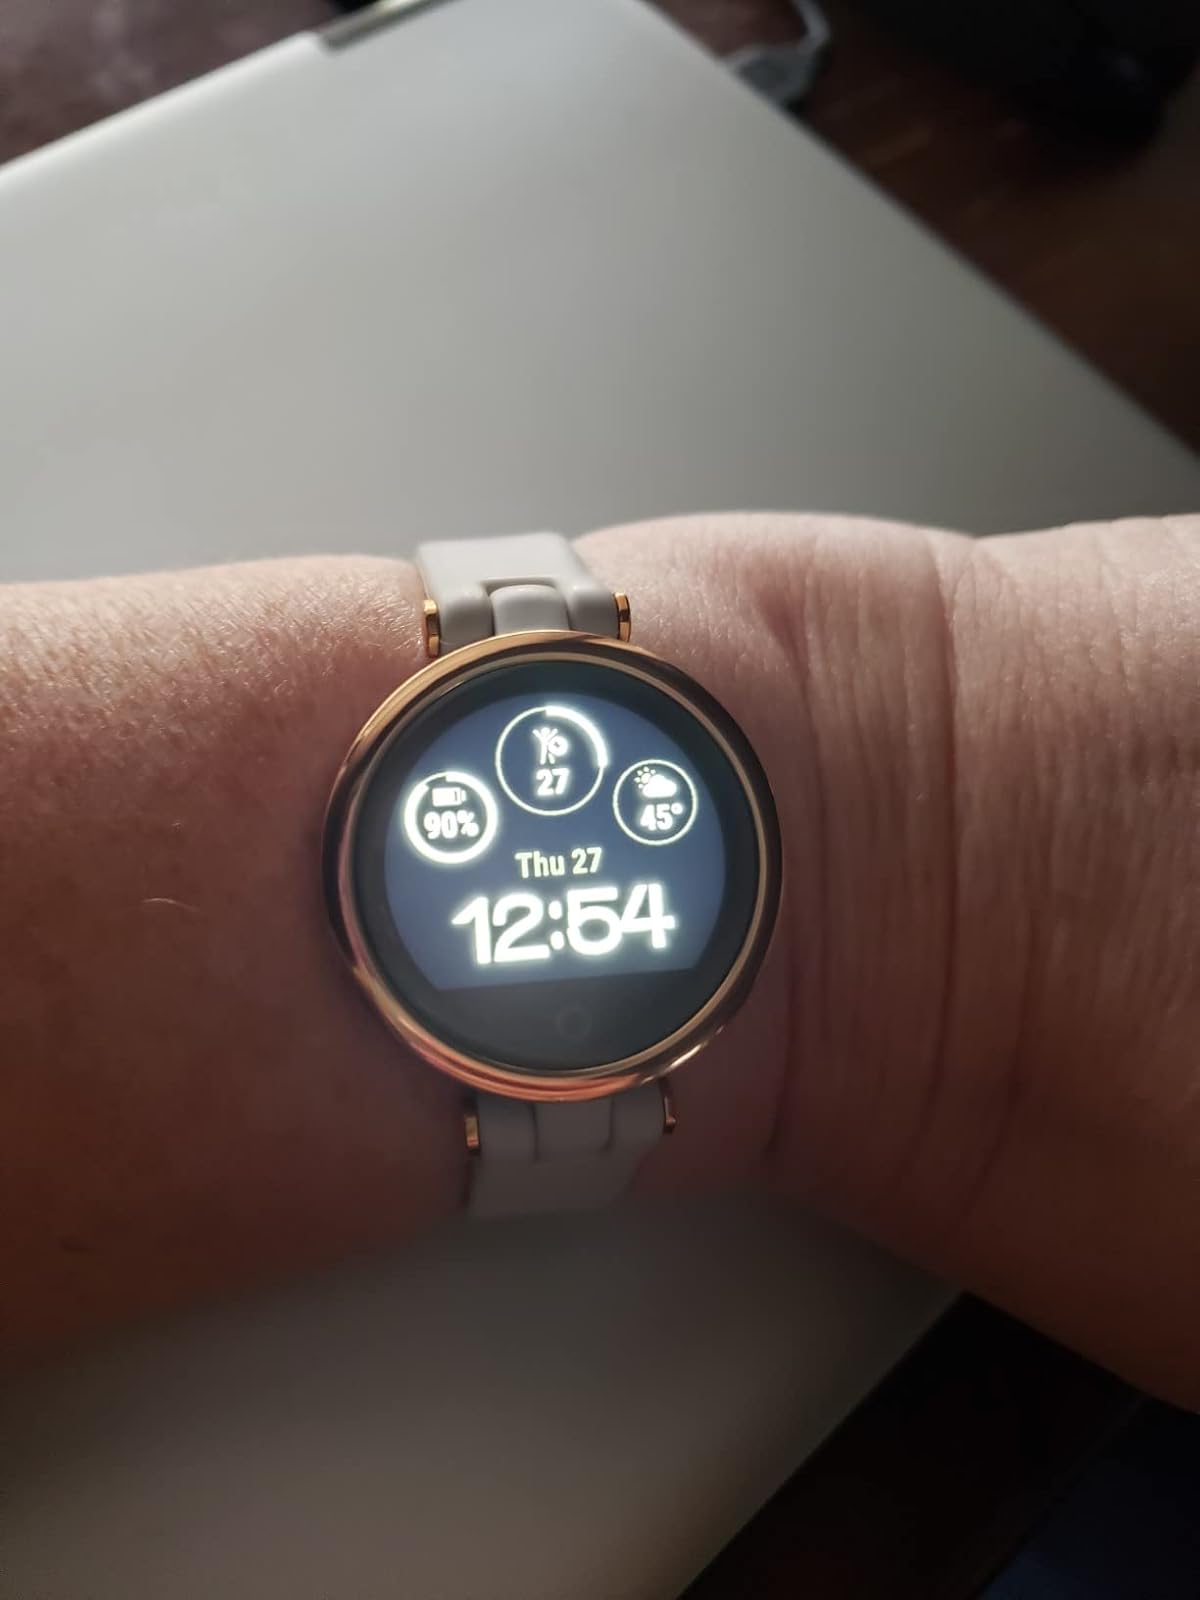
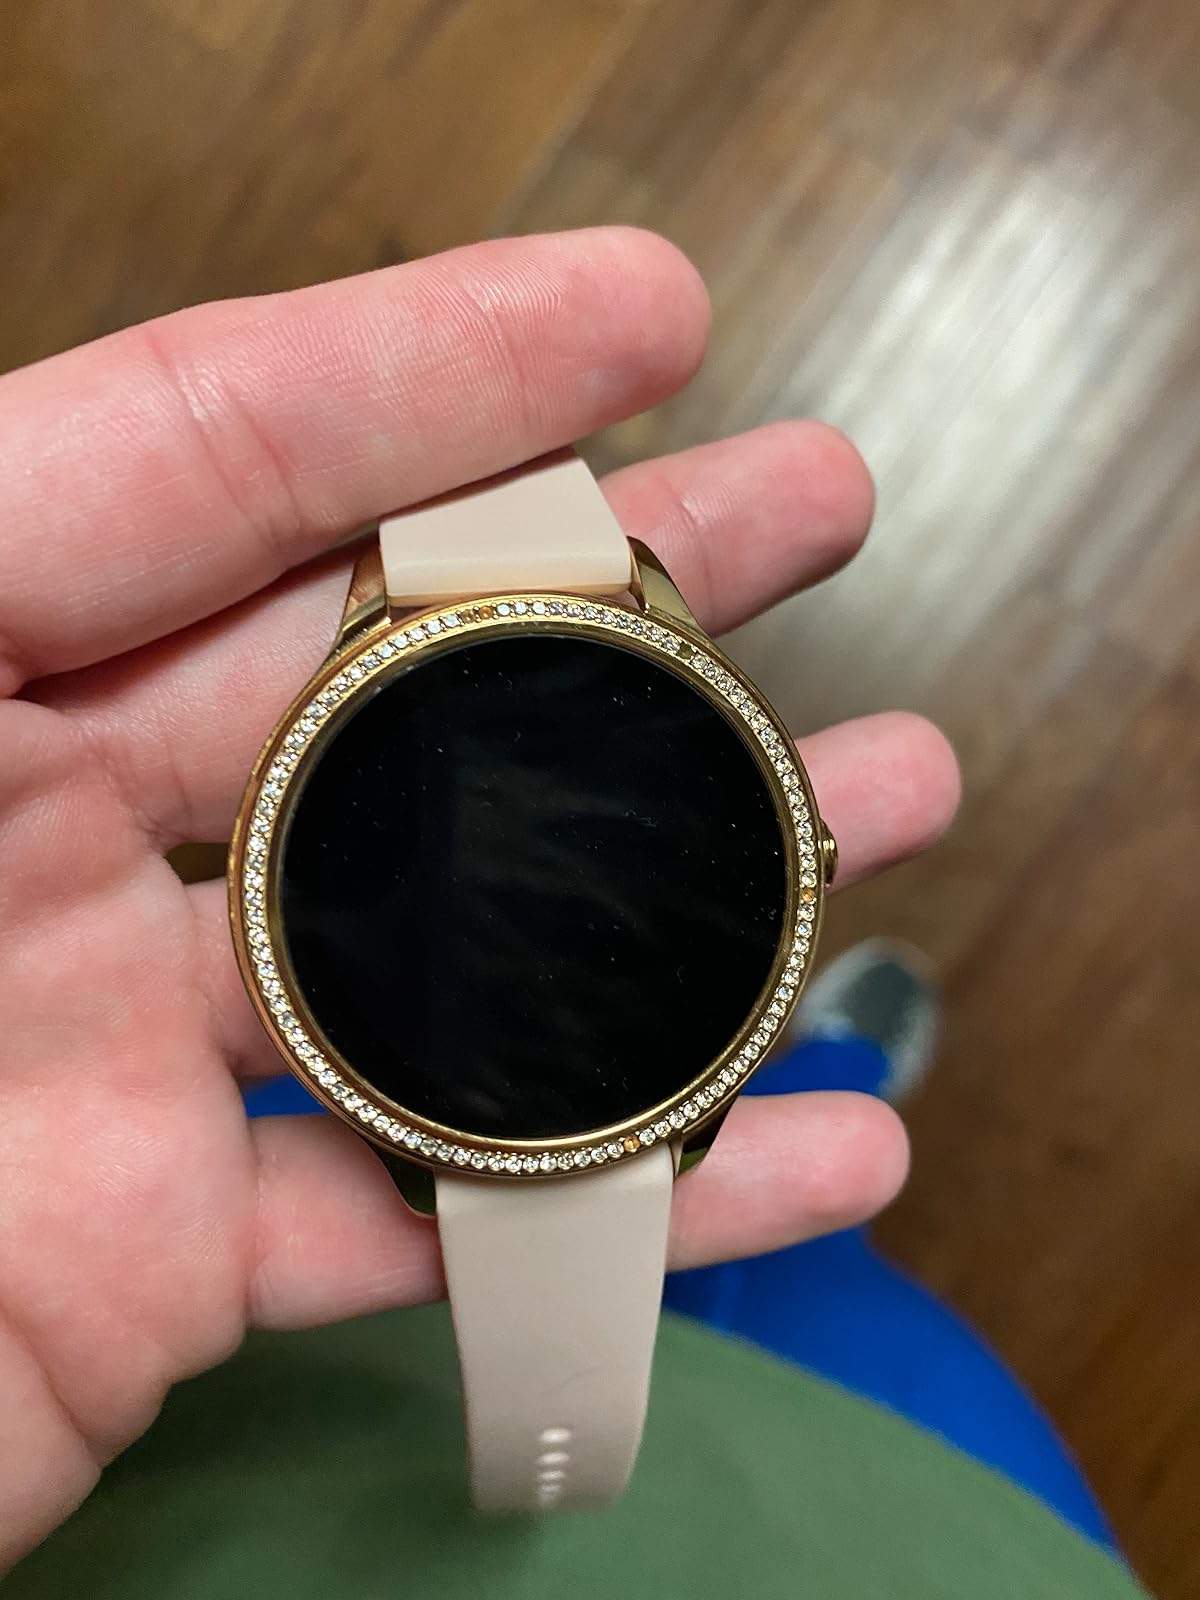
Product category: smartwatch
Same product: no